Weaving Girl

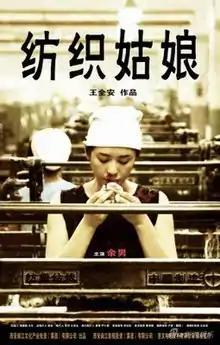

Weaving Girl is a 2009 Chinese film directed by Wang Quan'an. Wang's fourth feature film, "Weaving Girl" stars Wang's frequent collaborator and former partner, actress Yu Nan.